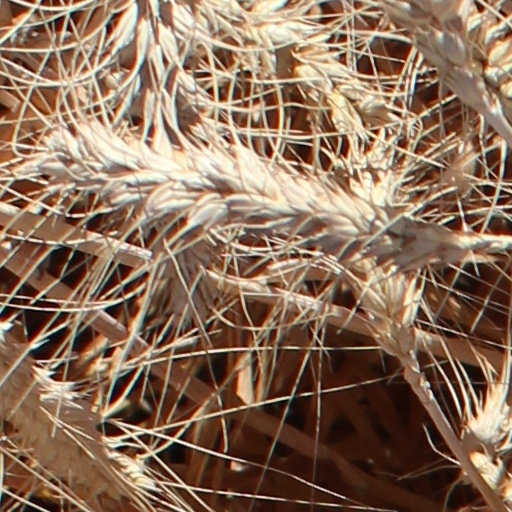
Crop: wheat